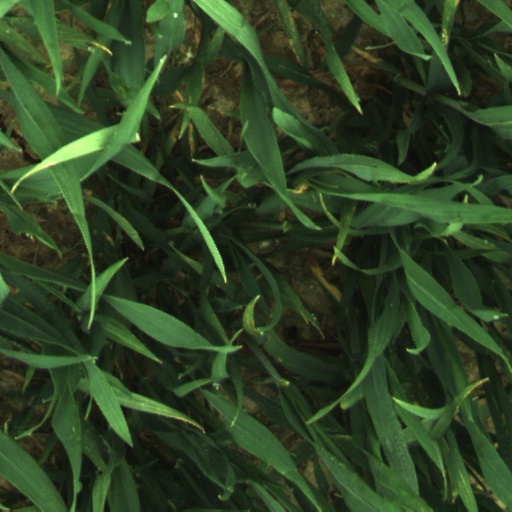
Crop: wheat